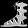
Label: Sandal